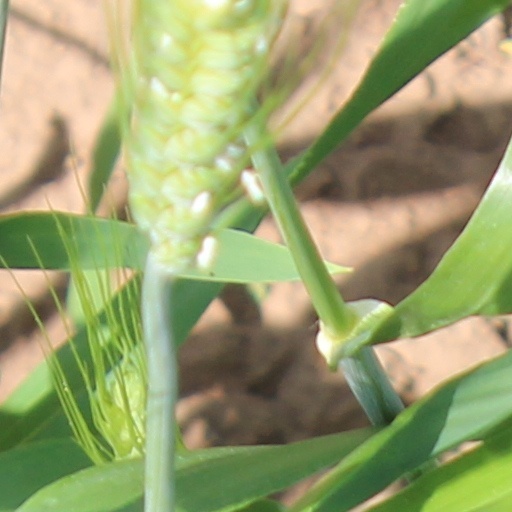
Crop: wheat